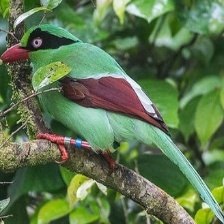
Species: GREEN MAGPIE
Scientific name: CISSA CHINENSIS
ImageNet parent category: magpie